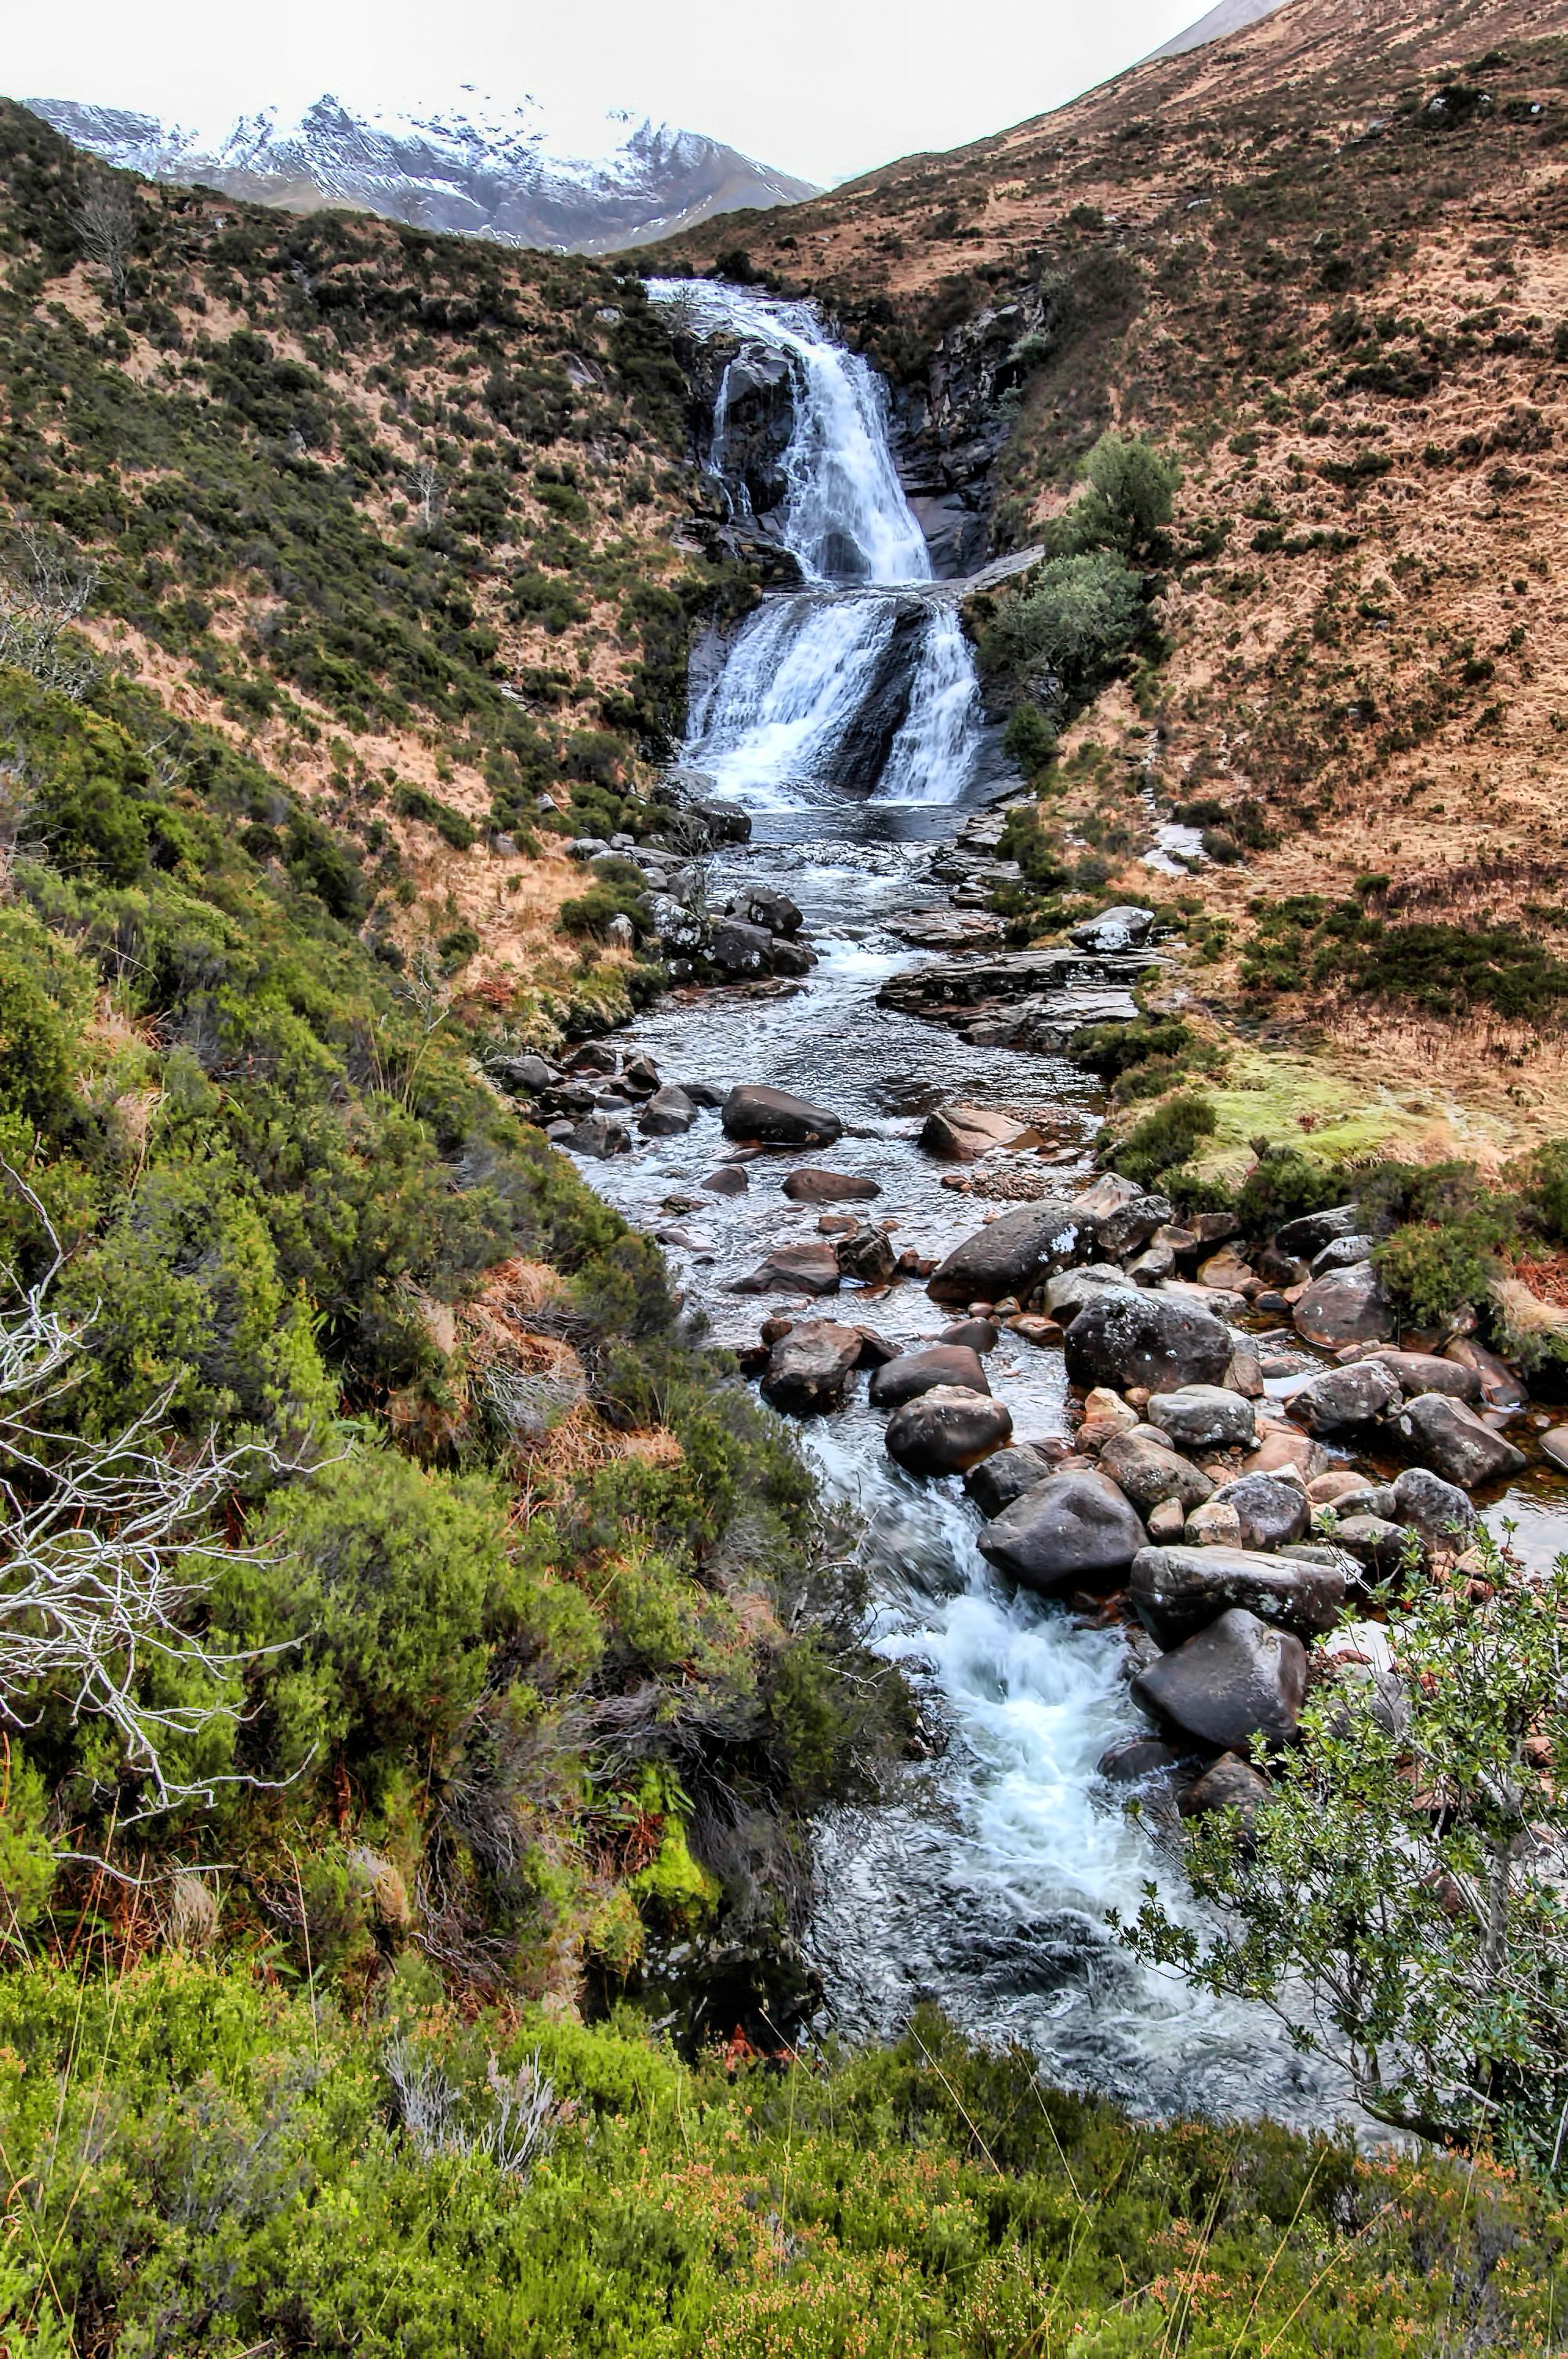
landscape, water, rock, waterfall, wilderness, walking, mountain, river, valley, stream, rapid, national park, body of water, ravine, wasserfall, scotland, water feature, watercourse, skye, highliands, landform